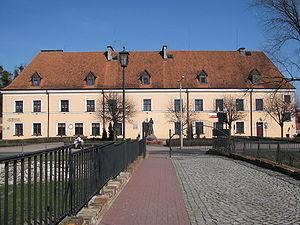
Brodnica est une ville de Pologne située dans la voïvodie de Cujavie-Poméranie.